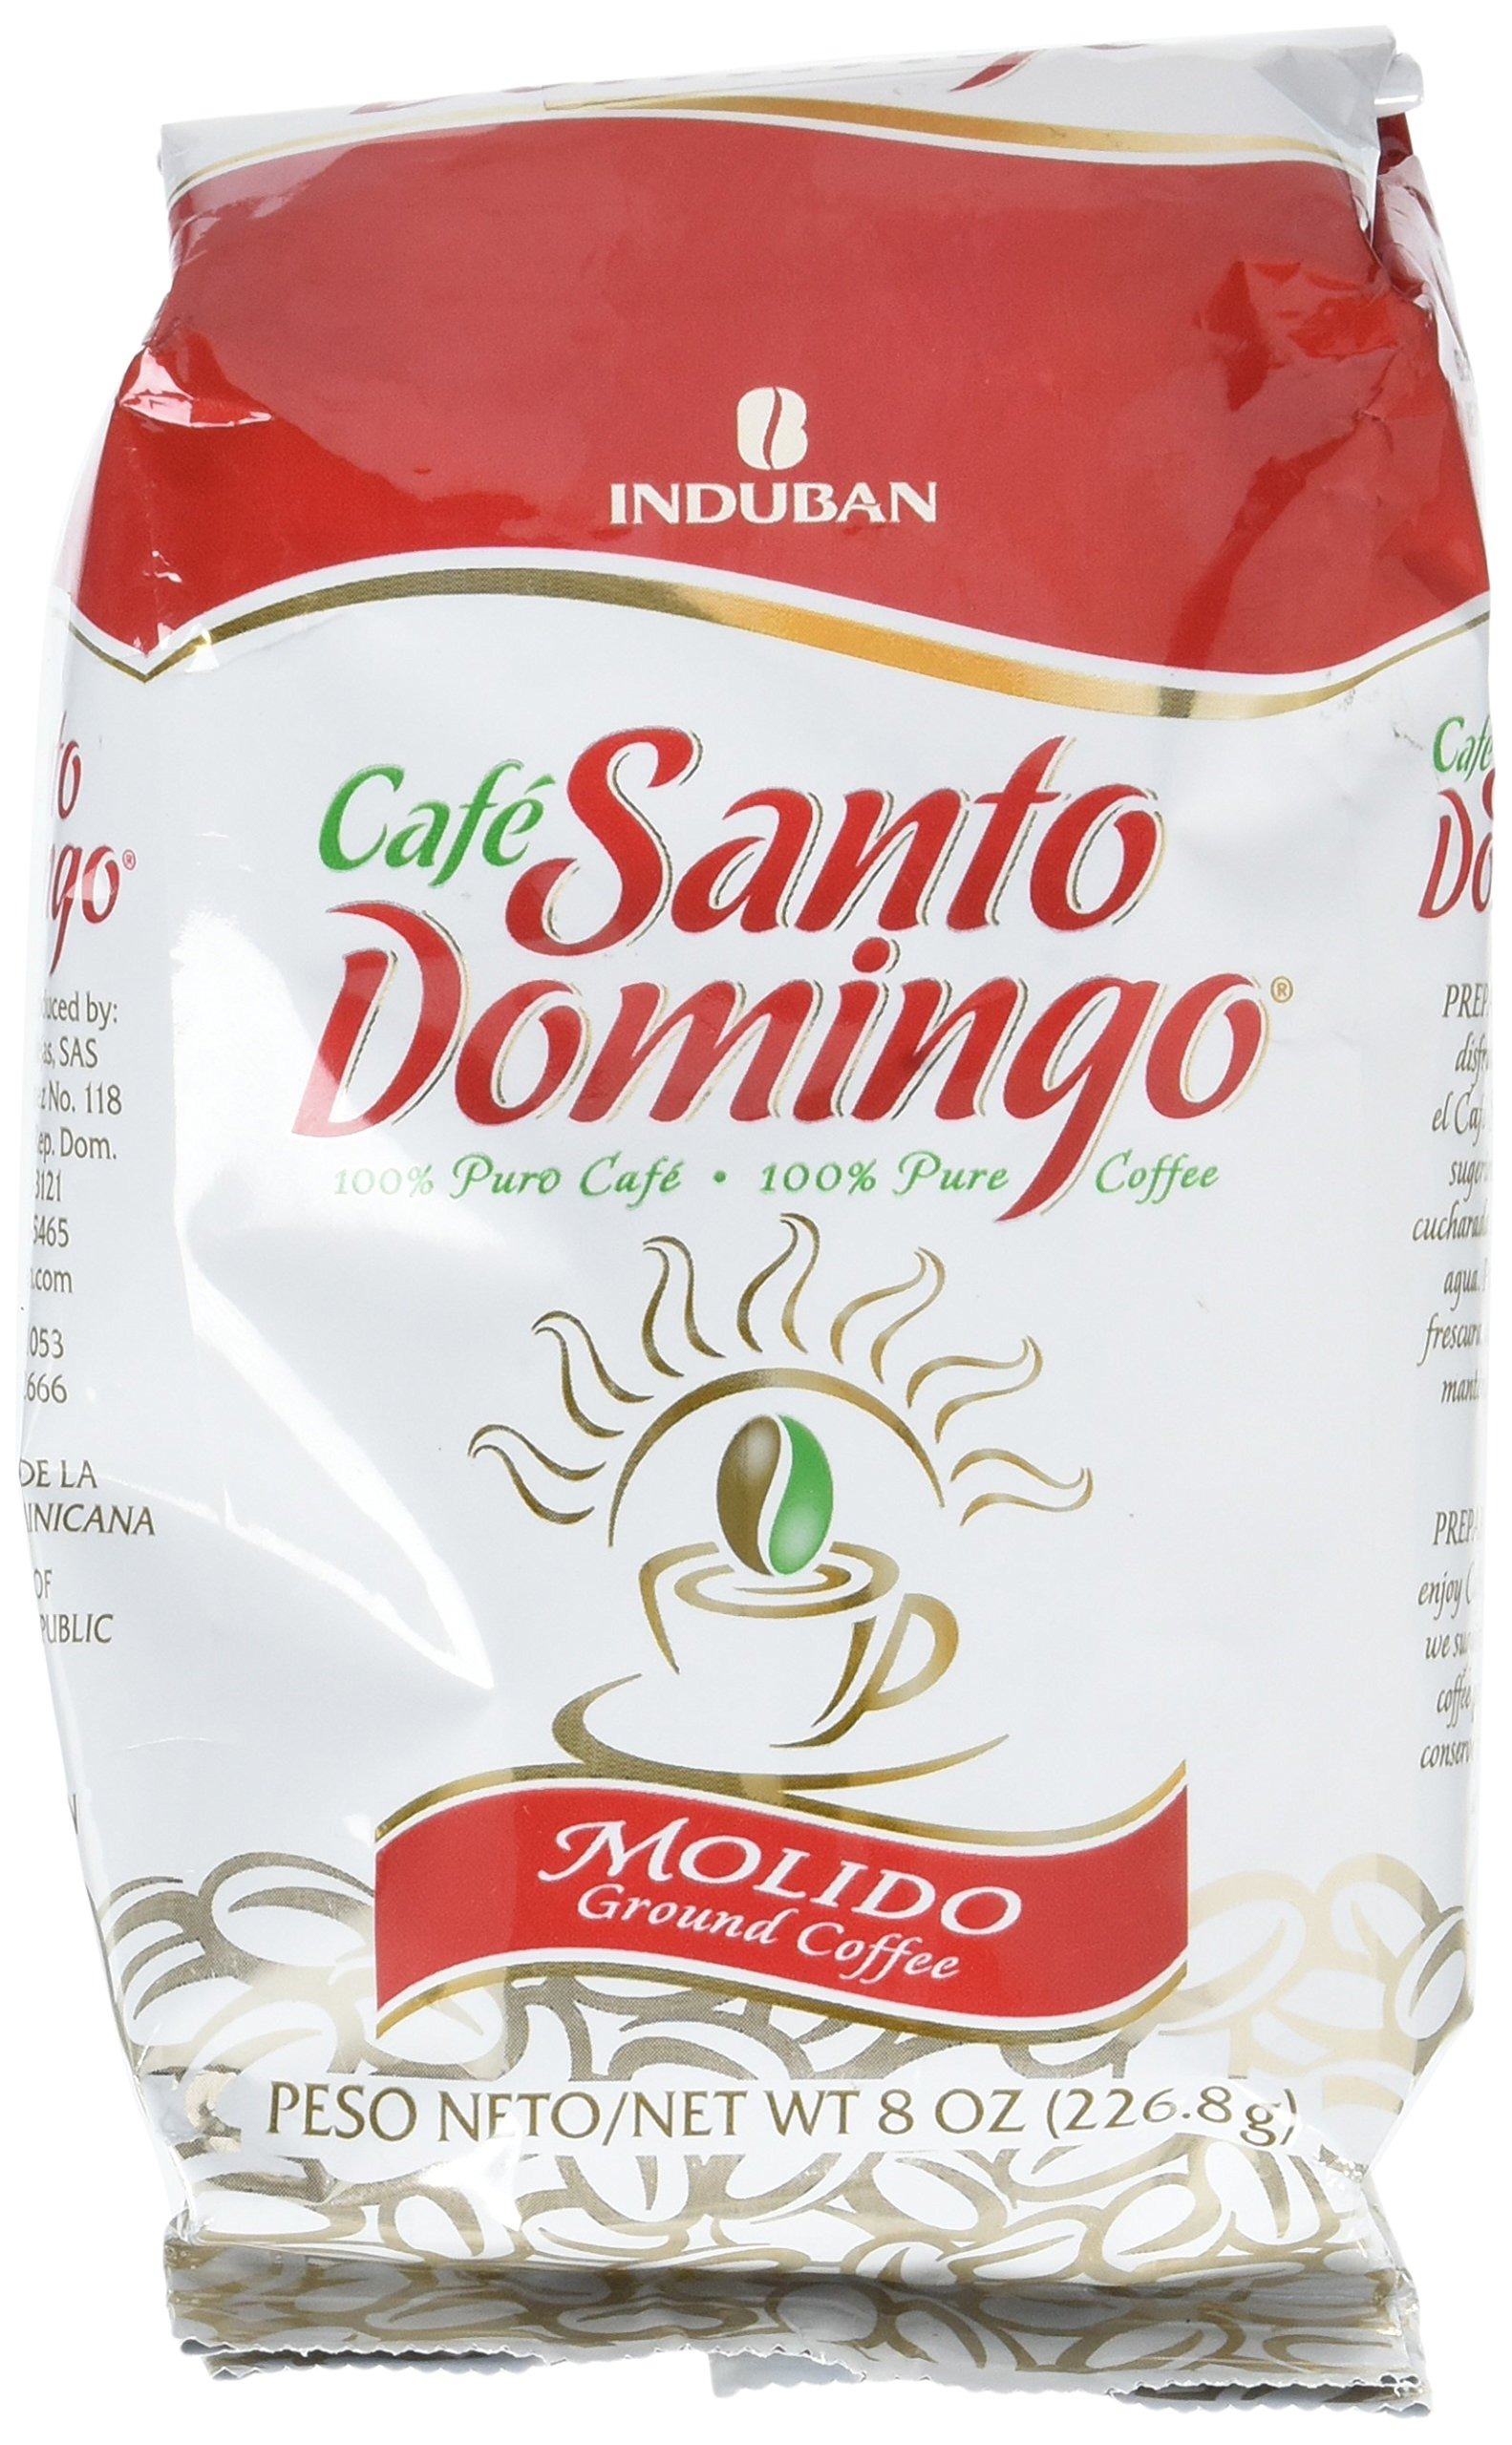
Item Name: Santo Domingo Ground Coffee 1/2 pound
Bullet Point 1: AUTHENTIC DOMINICAN COFFEE: From the best of the Dominican countryside, Café Santo Domingo Brick is ideal to start the day with energy, thanks to its stimulating properties, and is to be enjoyed at any time. 100% premium ground coffee from the Dominican Republic
Bullet Point 2: DELICIOUS ROAST COFFEE: Start your morning right with Café Santo Domingo Brick ground coffee. Tasty and aromatic, this medium roast coffee is the perfect way to start your day with a smile.
Bullet Point 3: FLAVOR NOTES: Coffe blend combines hazelnut, vanilla and caramel flavor into a premium blend
Bullet Point 4: SUGGESTED BREWING METHOD: The medium grind makes this coffee ideal for an wide array of brewing techniques including: drip coffee maker, Italian moka, french press and pour over method
Bullet Point 5: RATIO: We suggest one tablespoon of coffee per cup of water. To conserve freshness, refrigerate after opening
Product Description: Tasty and aromatic coffee, from the best of the Dominican countryside, ideal to start the day with energy, thanks to its stimulating properties and to be enjoyed at all times.
Value: 8.0
Unit: Ounce

Price: 6